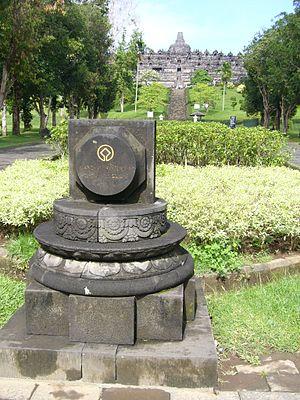
Ensemble de Borobudur (Indonésie) Español: Conjunto de Borobudur 日本語: ボロブドゥル寺院遺跡群 中文: 婆罗浮屠寺庙群